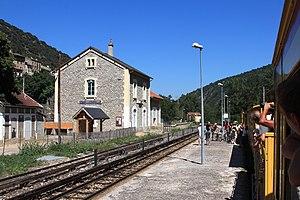
La gare d'Olette - Canaveilles-les-Bains est une gare ferroviaire française de la ligne de Cerdagne, située sur le territoire de la commune d'Olette, à proximité de Canaveilles, dans le département des Pyrénées-Orientales en région Occitanie.